Home-stored product entomology

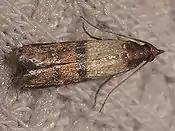
Indianmeal moth

Indianmeal moths can infest a variety of foods found in the home. Coarsely ground grains, cereals, dried fruits, and herbs are common items the moths have been known to infest. They have also been found in animal feeds, such as dry dog food, fish food, and even bird seed. Adult moths are small; generally, their length averages about inch, with a -inch wing span. As adults, the moths are easily identified by an overall grayish, dirty complexion. However, the wing tips have a bronze color that helps differentiate this particular moth from other household moths. The adults have a distinct forewing pattern, as well, which consists of a light-colored base with about two-thirds of the distal area a red to copper color. The larval stage, or caterpillar, is characterized by a pinkish or yellowish-green body color with a dark brown head. The larval stage of the moth's life cycle is centered on food sources; during the last instar, these larvae are characterized by a movement towards a protected area to pupate. These caterpillars can chew through plastic packaging and will often produce silk that loosely binds to food fragments. The pupal stage is generally observed as tiny cocoons that hang from the ceiling; these cocoons can also be found on walls, as well as near the food source. A female can lay over 200 eggs and will usually die after this process because adult Indianmeal moths do not eat.